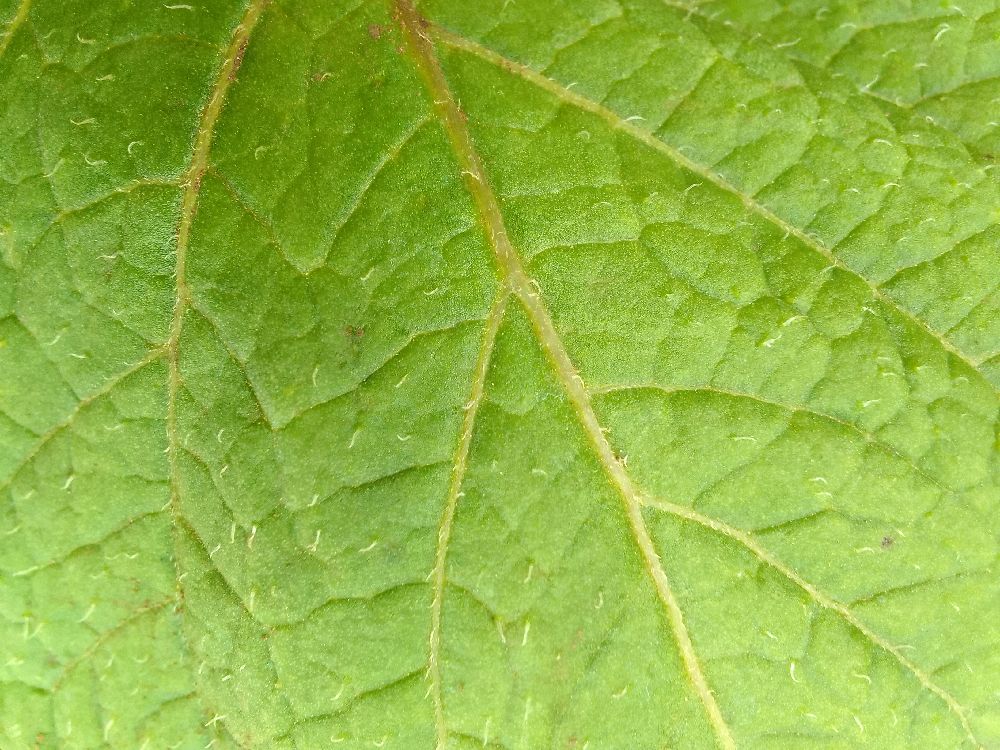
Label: Healthy